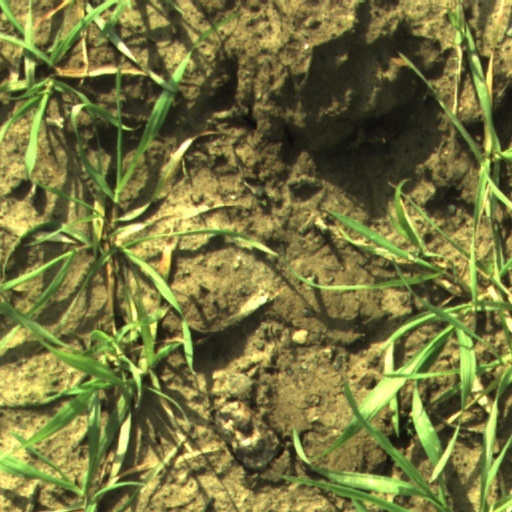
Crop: wheat